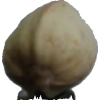
Label: pistachio